Virginia Military Institute

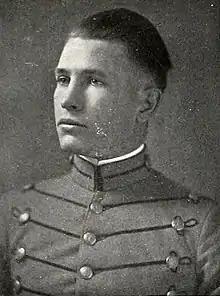
Cadet in uniform, 1914

Prospective cadets must be between 16 and 22 years of age. They must be unmarried, and have no legal dependents, be physically fit for enrollment in the Reserve Officer Training Corps (ROTC), and be graduates of an accredited secondary school or have completed an approved homeschool curriculum. The Class of 2022 at VMI had an average high school GPA of 3.70 and a mean SAT score of 1210.